Sky position (RA, Dec in degrees): 138.983, 15.115
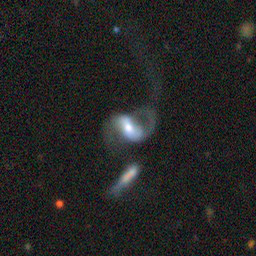
Galaxy morphology: Disturbed Galaxies